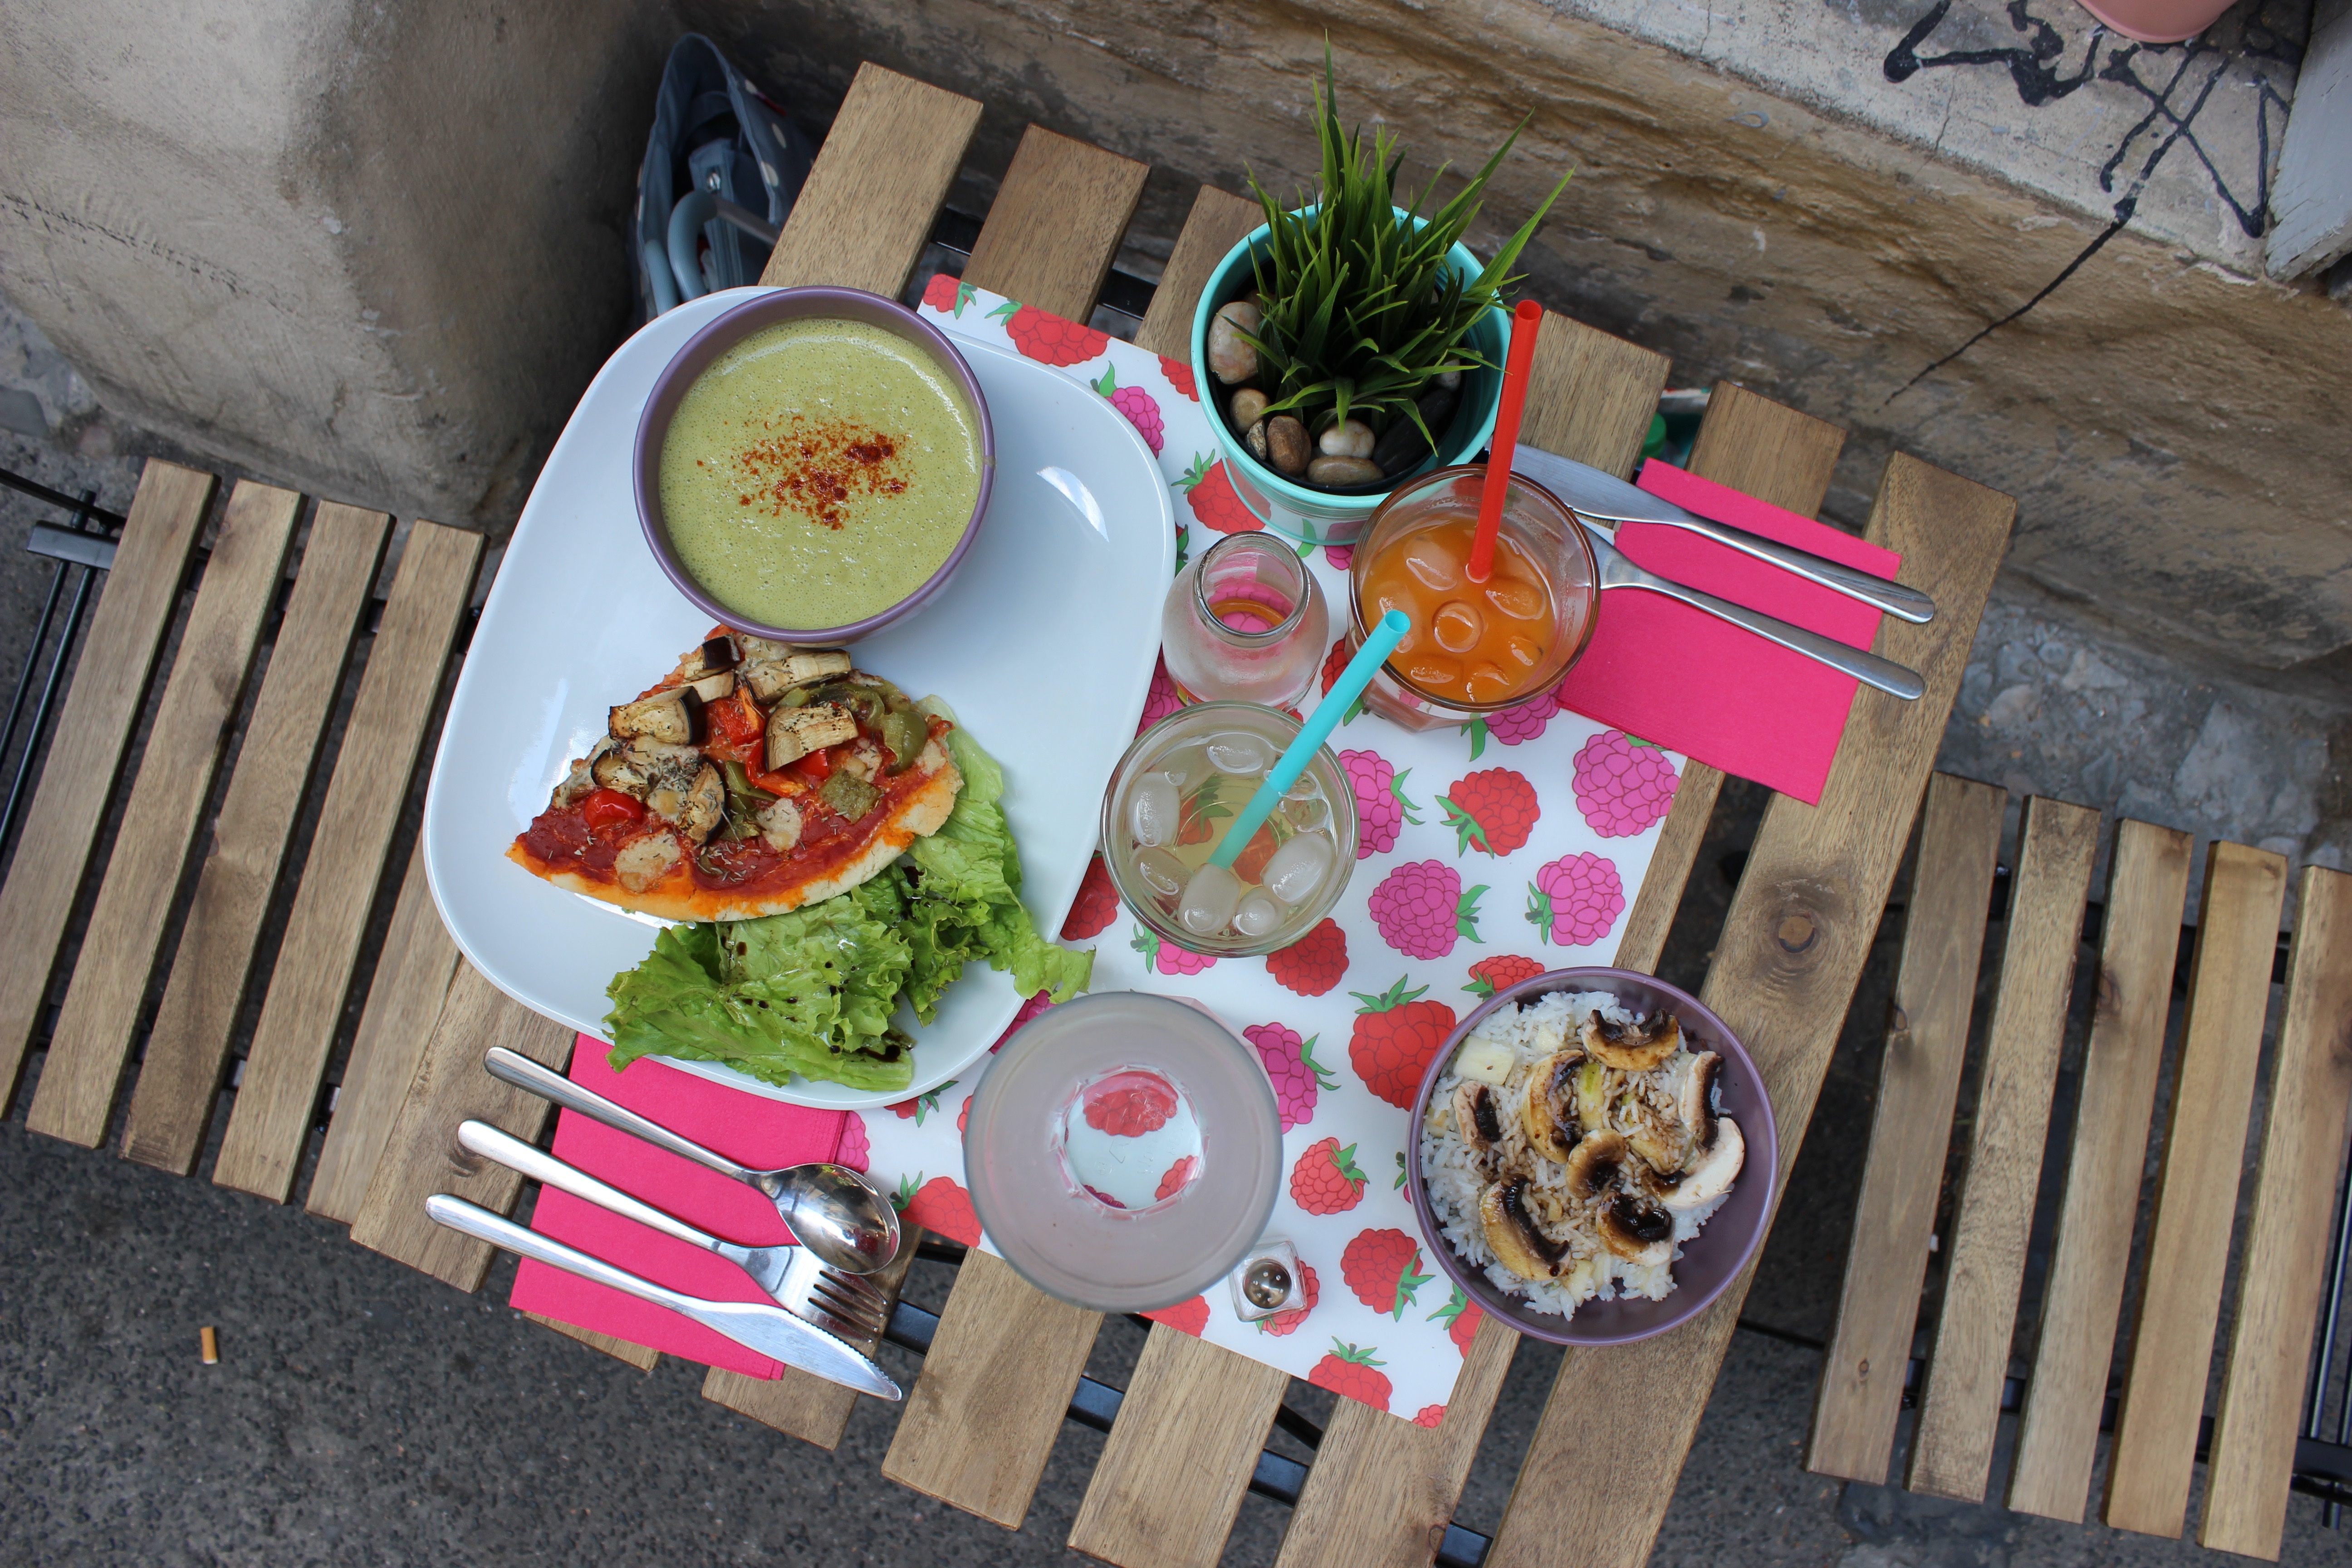
dish, meal, food, healthy, eat, lunch, delicious, vegan